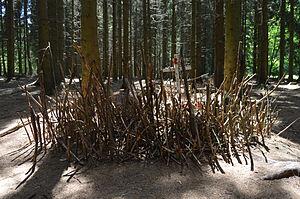
Foxholes (littéralement ""trous de renards"", tranchées individuelles) dans le Bois Jacques à Foy à Bastogne en Belgique. Un monument informel. Ces trous ont été utilisés par la Easy Company (101ème division aéroportée) en décembre 1944 et janvier 1945 pour la défense de Bastogne, lors de la bataille des Ardennes. Le site est évoqué lors de l'épisode 7 Point de rupture / The Breaking Point de la série télévisée Frères d'armes / Band of Brothers
Un monument désigne à l'origine une sculpture ou ouvrage architectural permettant de rappeler un événement ou une personne, d'où sa signification première de « tombeau ». Mais par analogie, et beaucoup plus largement, ce terme qualifie depuis tout objet qui atteste l'existence, la réalité de quelque chose et qui peut servir de témoignage, comme une langue, une peinture ou une montagne.